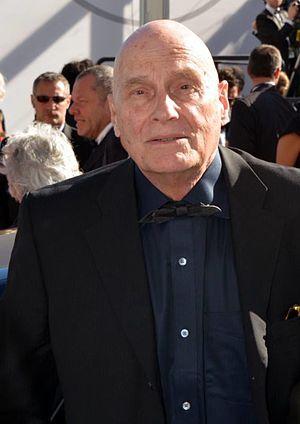
Barbet Schroeder au festival de Cannes